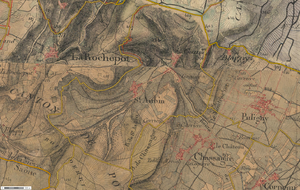
Feuille «
Le saint-aubin est un vin français d'appellation d'origine contrôlée (AOC) et d'appellation d'origine protégée, produit sur une partie de la commune de Saint-Aubin, dans le département de la Côte-d'Or.